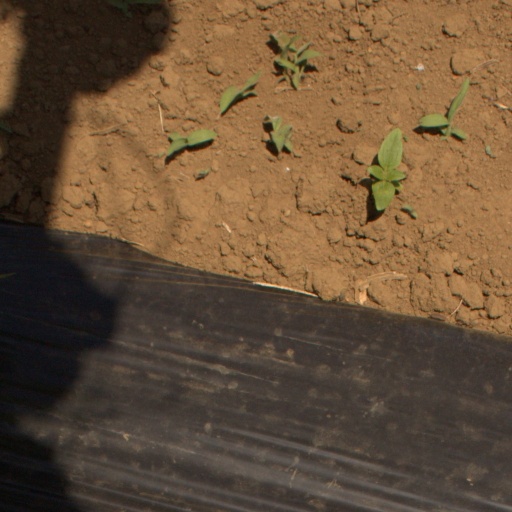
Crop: Jerusalem artichoke